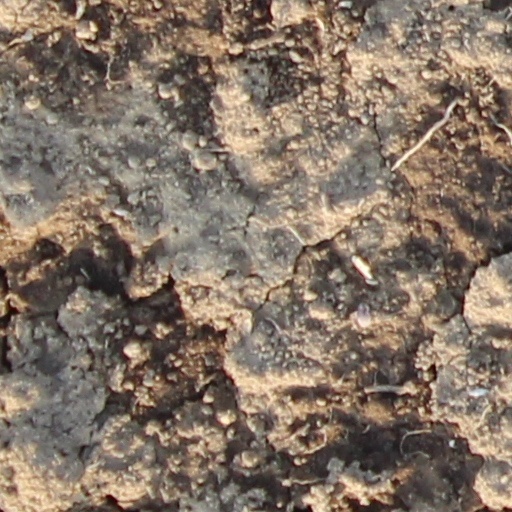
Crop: wheat